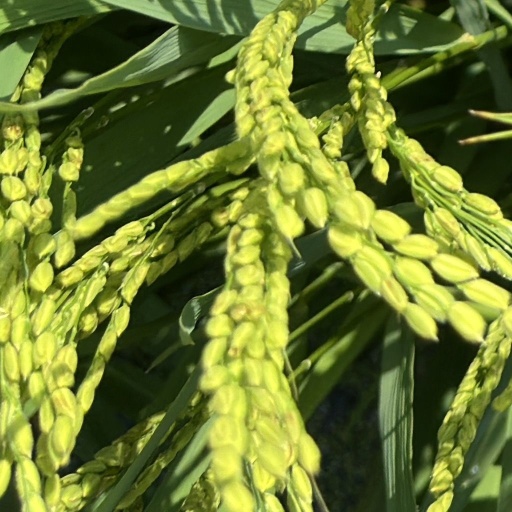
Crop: rice